Question: Please indicate a possible affordance area of the sit_on_bench that can be used for sitting
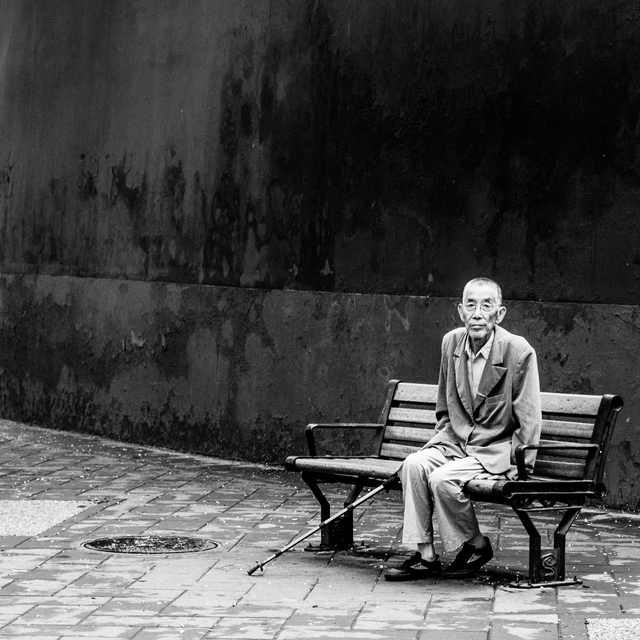
Answer: [288.591, 454.682, 602.5, 489.227]